Matsukura Station

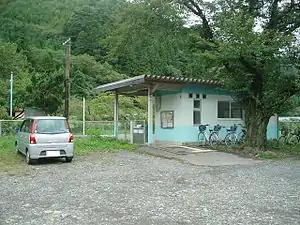
Matsukura Station in September 2007

is a railway station in the city of Kamaishi, Iwate, Japan, operated by East Japan Railway Company (JR East).